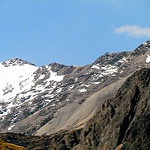
Scene: Outdoor